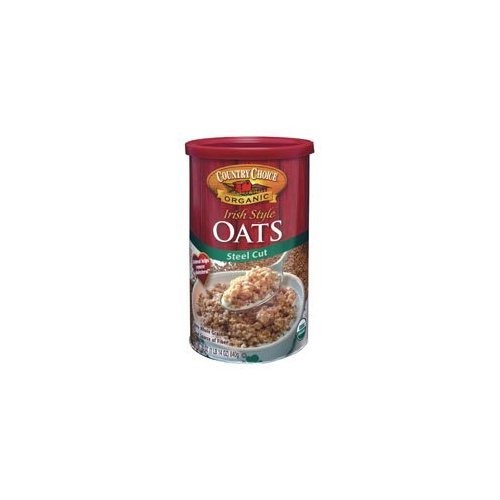
Item Name: COUNTRY CHOICE OATMEAL STEEL CUT IRISH, 30 OZ
Value: 30.0
Unit: Ounce

Price: 12.09